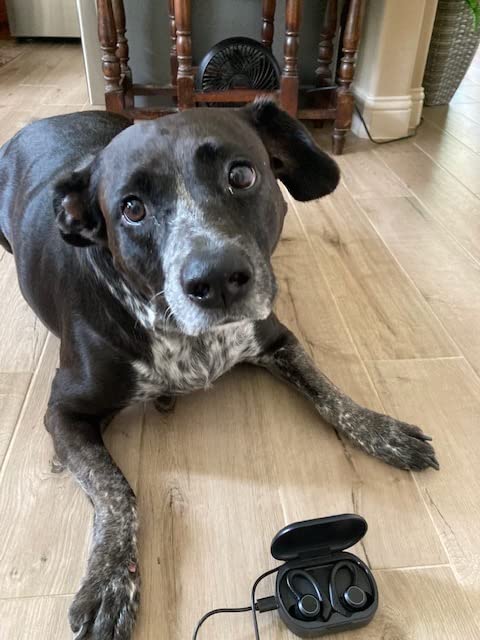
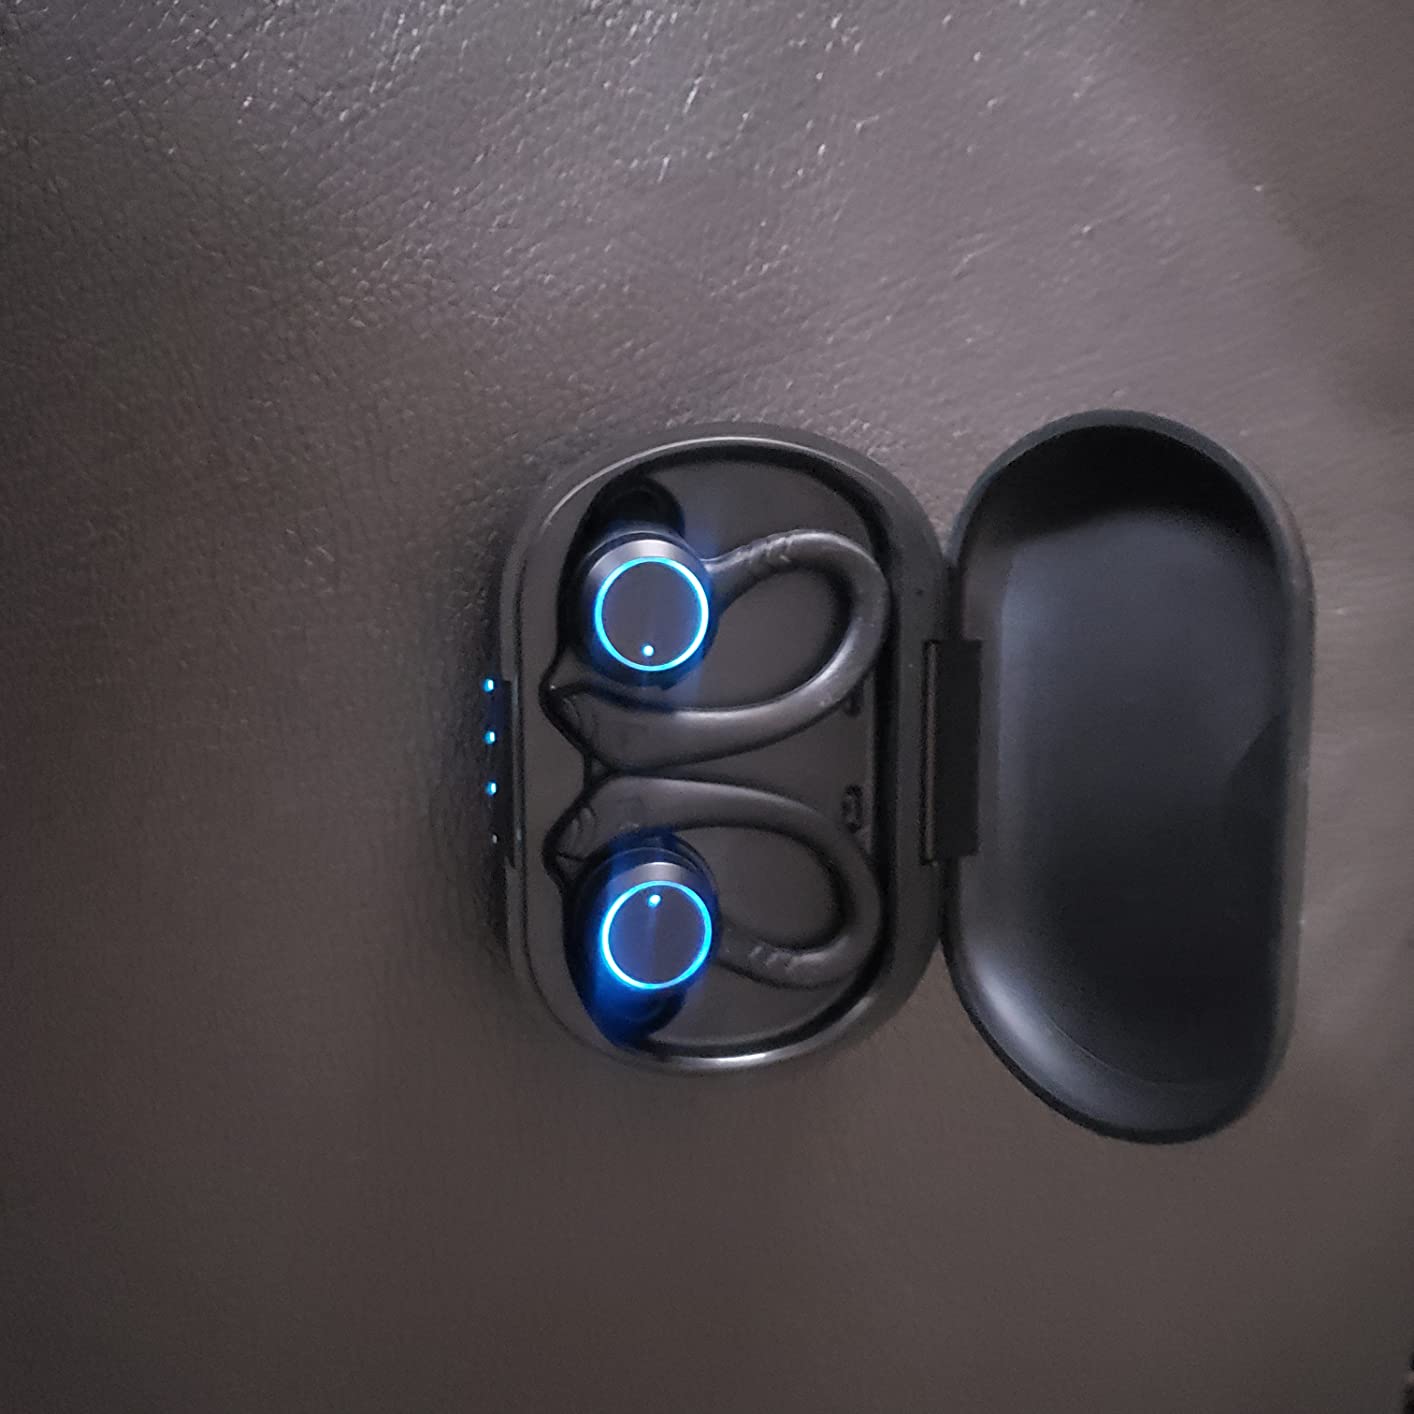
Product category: earbuds
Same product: yes